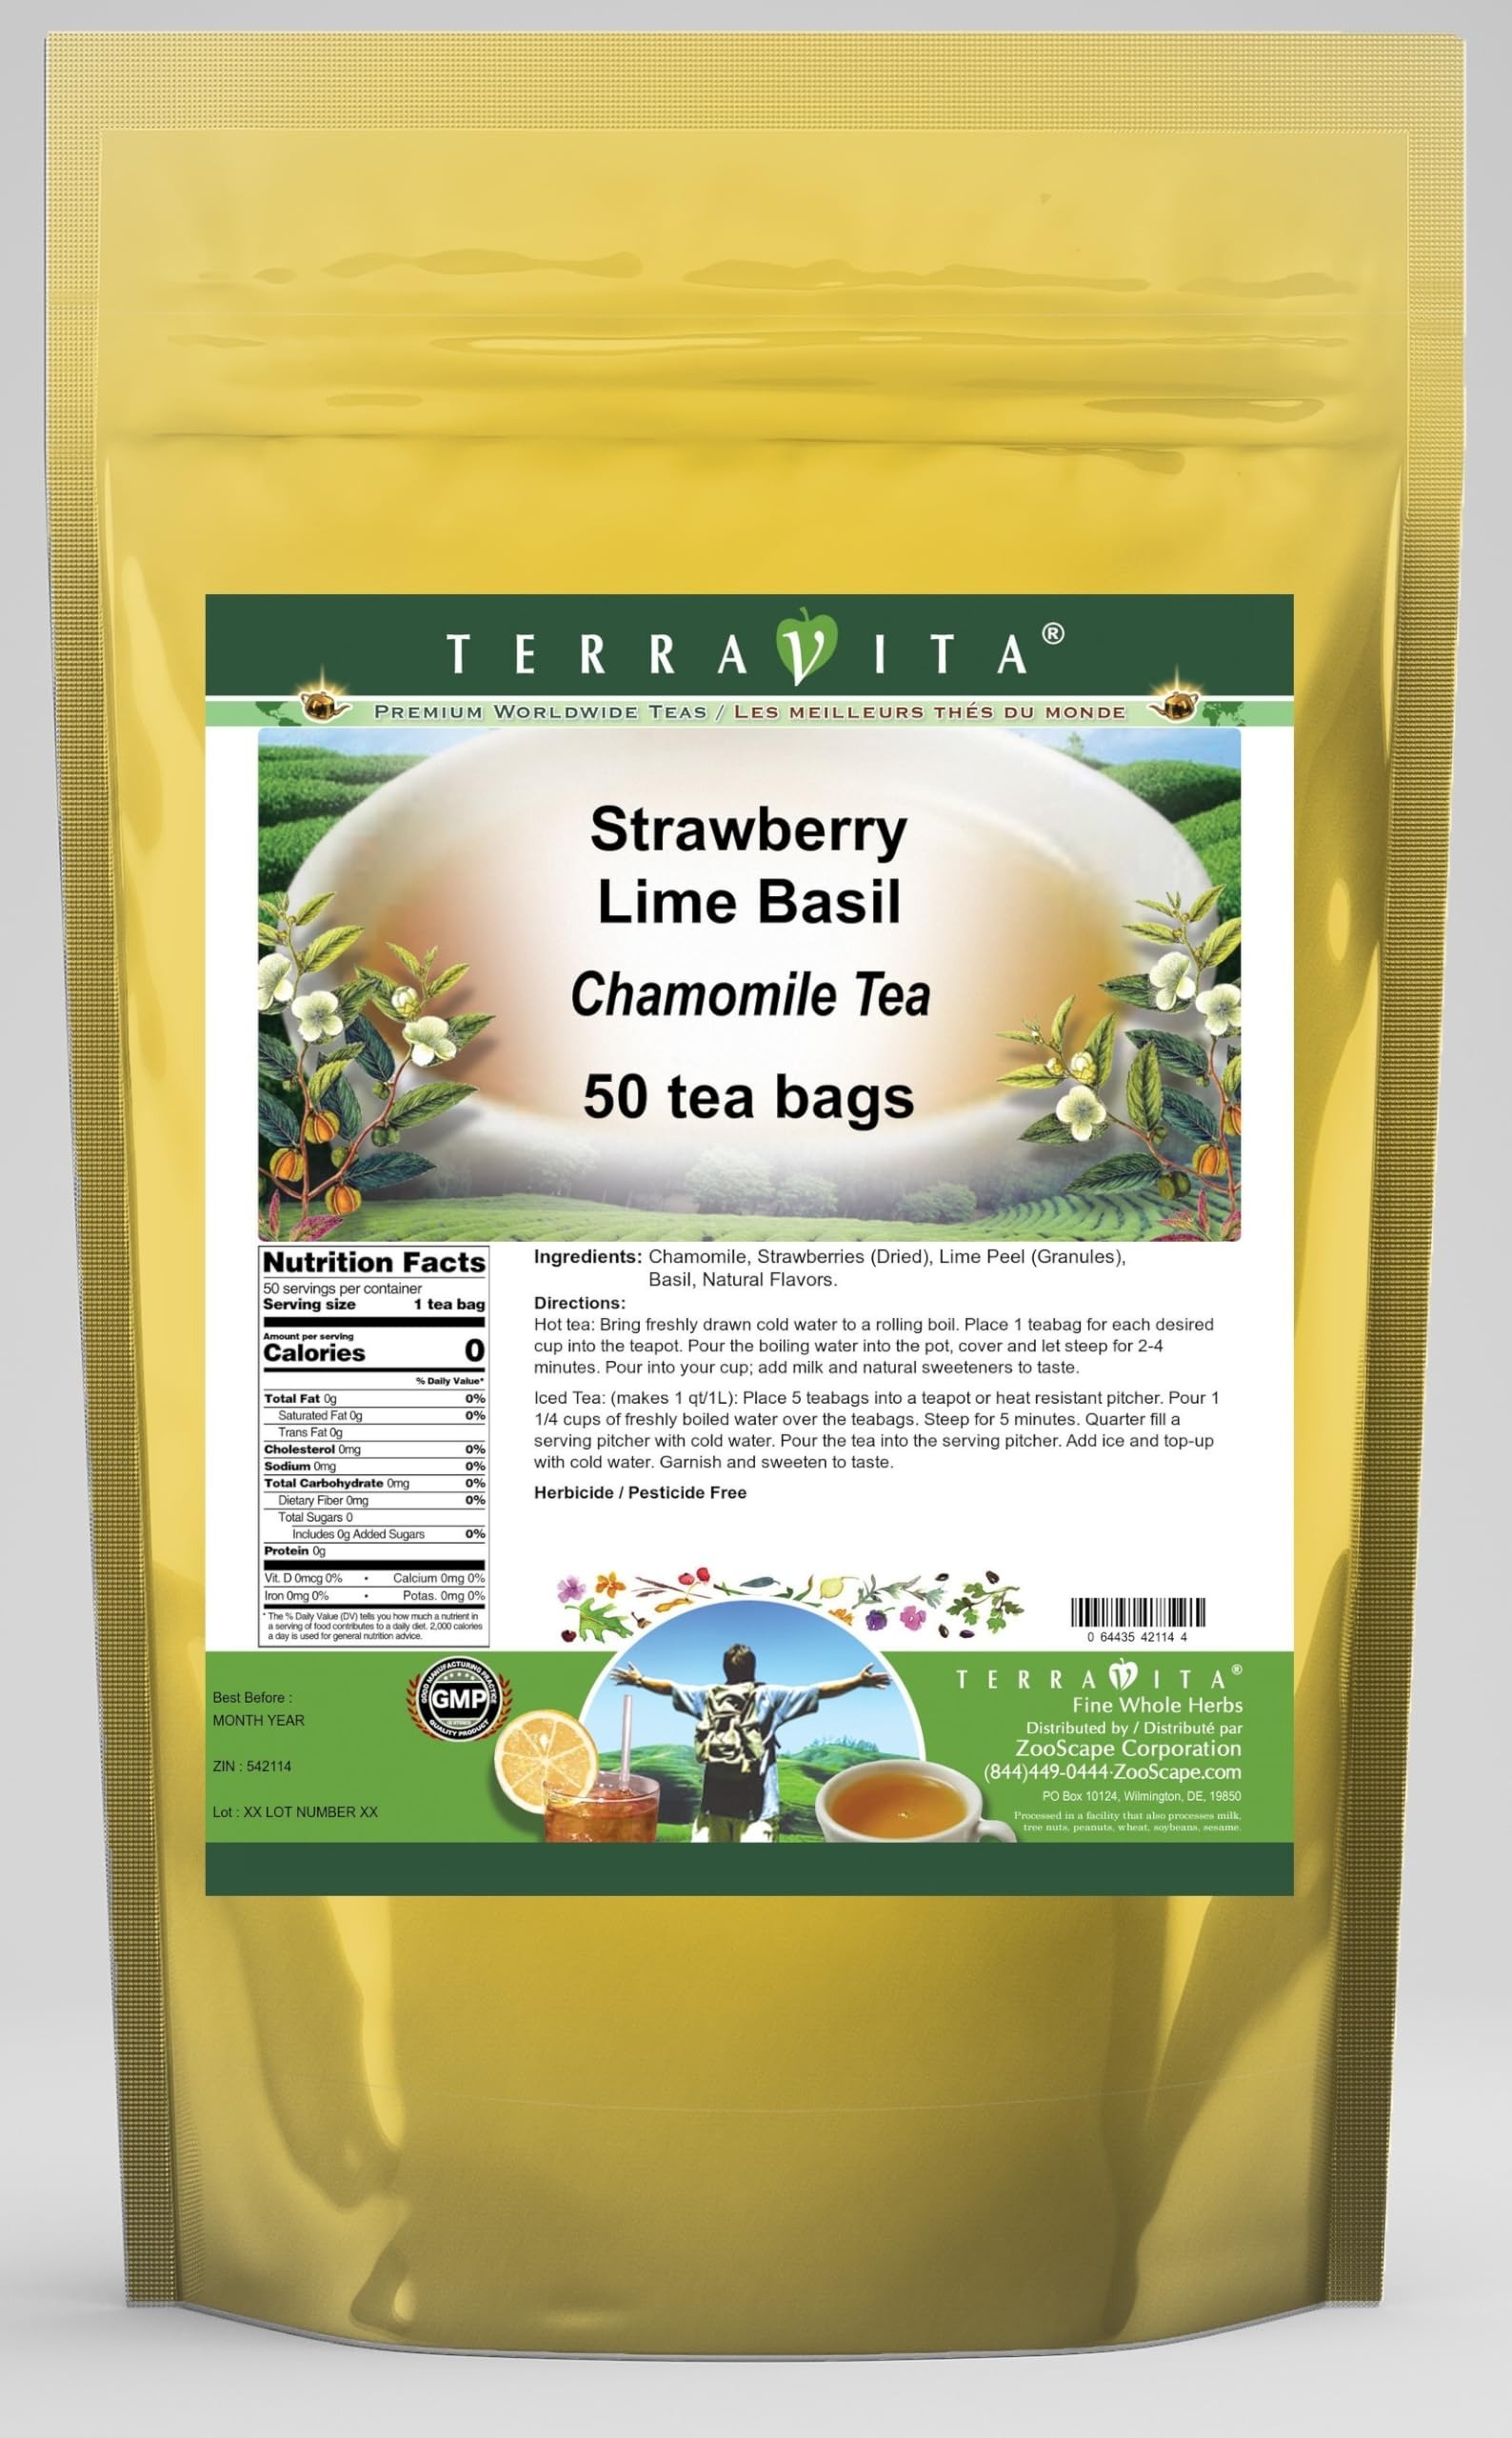
Item Name: Strawberry Lime Basil Chamomile Tea (50 tea bags, ZIN: 542114) - 3 Pack
Bullet Point 1: Our Strawberry Lime Basil Chamomile Tea is a delicious flavored Chamomile tea with Dried Strawberries, Lime Peel and Basil that you will enjoy relaxing with anytime! The natural Strawberry Lime Basil taste is delicious! - Ingredients: Chamomile tea, Dried Strawberries, Lime Peel, Basil and Natural Strawberry Lime Basil Flavor.
Bullet Point 2: No fillers.
Bullet Point 3: Manufacturer: TerraVita
Bullet Point 4: Size: 50 tea bags
Bullet Point 5: Chamomile Tea Bags - Packed in a convenient upright pouch!
Product Description: Our Strawberry Lime Basil Chamomile Tea is a delicious flavored Chamomile tea with Dried Strawberries, Lime Peel and Basil that you will enjoy relaxing with anytime! The natural Strawberry Lime Basil taste is delicious! - Ingredients: Chamomile tea, Dried Strawberries, Lime Peel, Basil and Natural Strawberry Lime Basil Flavor. - Hot tea brewing method: Bring freshly drawn cold water to a rolling boil. Place 1 teabag for each desired cup into the teapot. Pour the boiling water into the pot, cover and let steep for 2-4 minutes. Pour into your cup; add milk and natural sweeteners to taste. - Iced tea brewing method: (to make 1 liter/quart): Place 5 teabags into a teapot or heat resistant pitcher. Pour 1 1/4 cups of freshly boiled water over the teabags. Steep for 5 minutes. Quarter fill a serving pitcher with cold water. Pour the tea into the serving pitcher. Add ice and top-up with cold water. Garnish and sweeten to taste. - TerraVita is an exclusive line of premium-quality, natural source products that use only the finest, purest and most potent ingredients found around the world. TerraVita is hallmarked by the highest possible standards of purity, potency, stability and freshness. All of our products are prepared with the highest elements of quality control, from raw materials through the entire manufacturing process, up to and including the moment that the bottles or bags are sealed for freshness and shipped out to you. Our highest possible standards are certified by independent laboratories and backed by our personal guarantee. - TerraVita exists to meet and ensure your family's health and wellness without the harmful effects of chemicals and health products. We strive to make all of our products affordable and reliable and are constantly searching the market to maint
Value: 150.0
Unit: Count

Price: 86.43